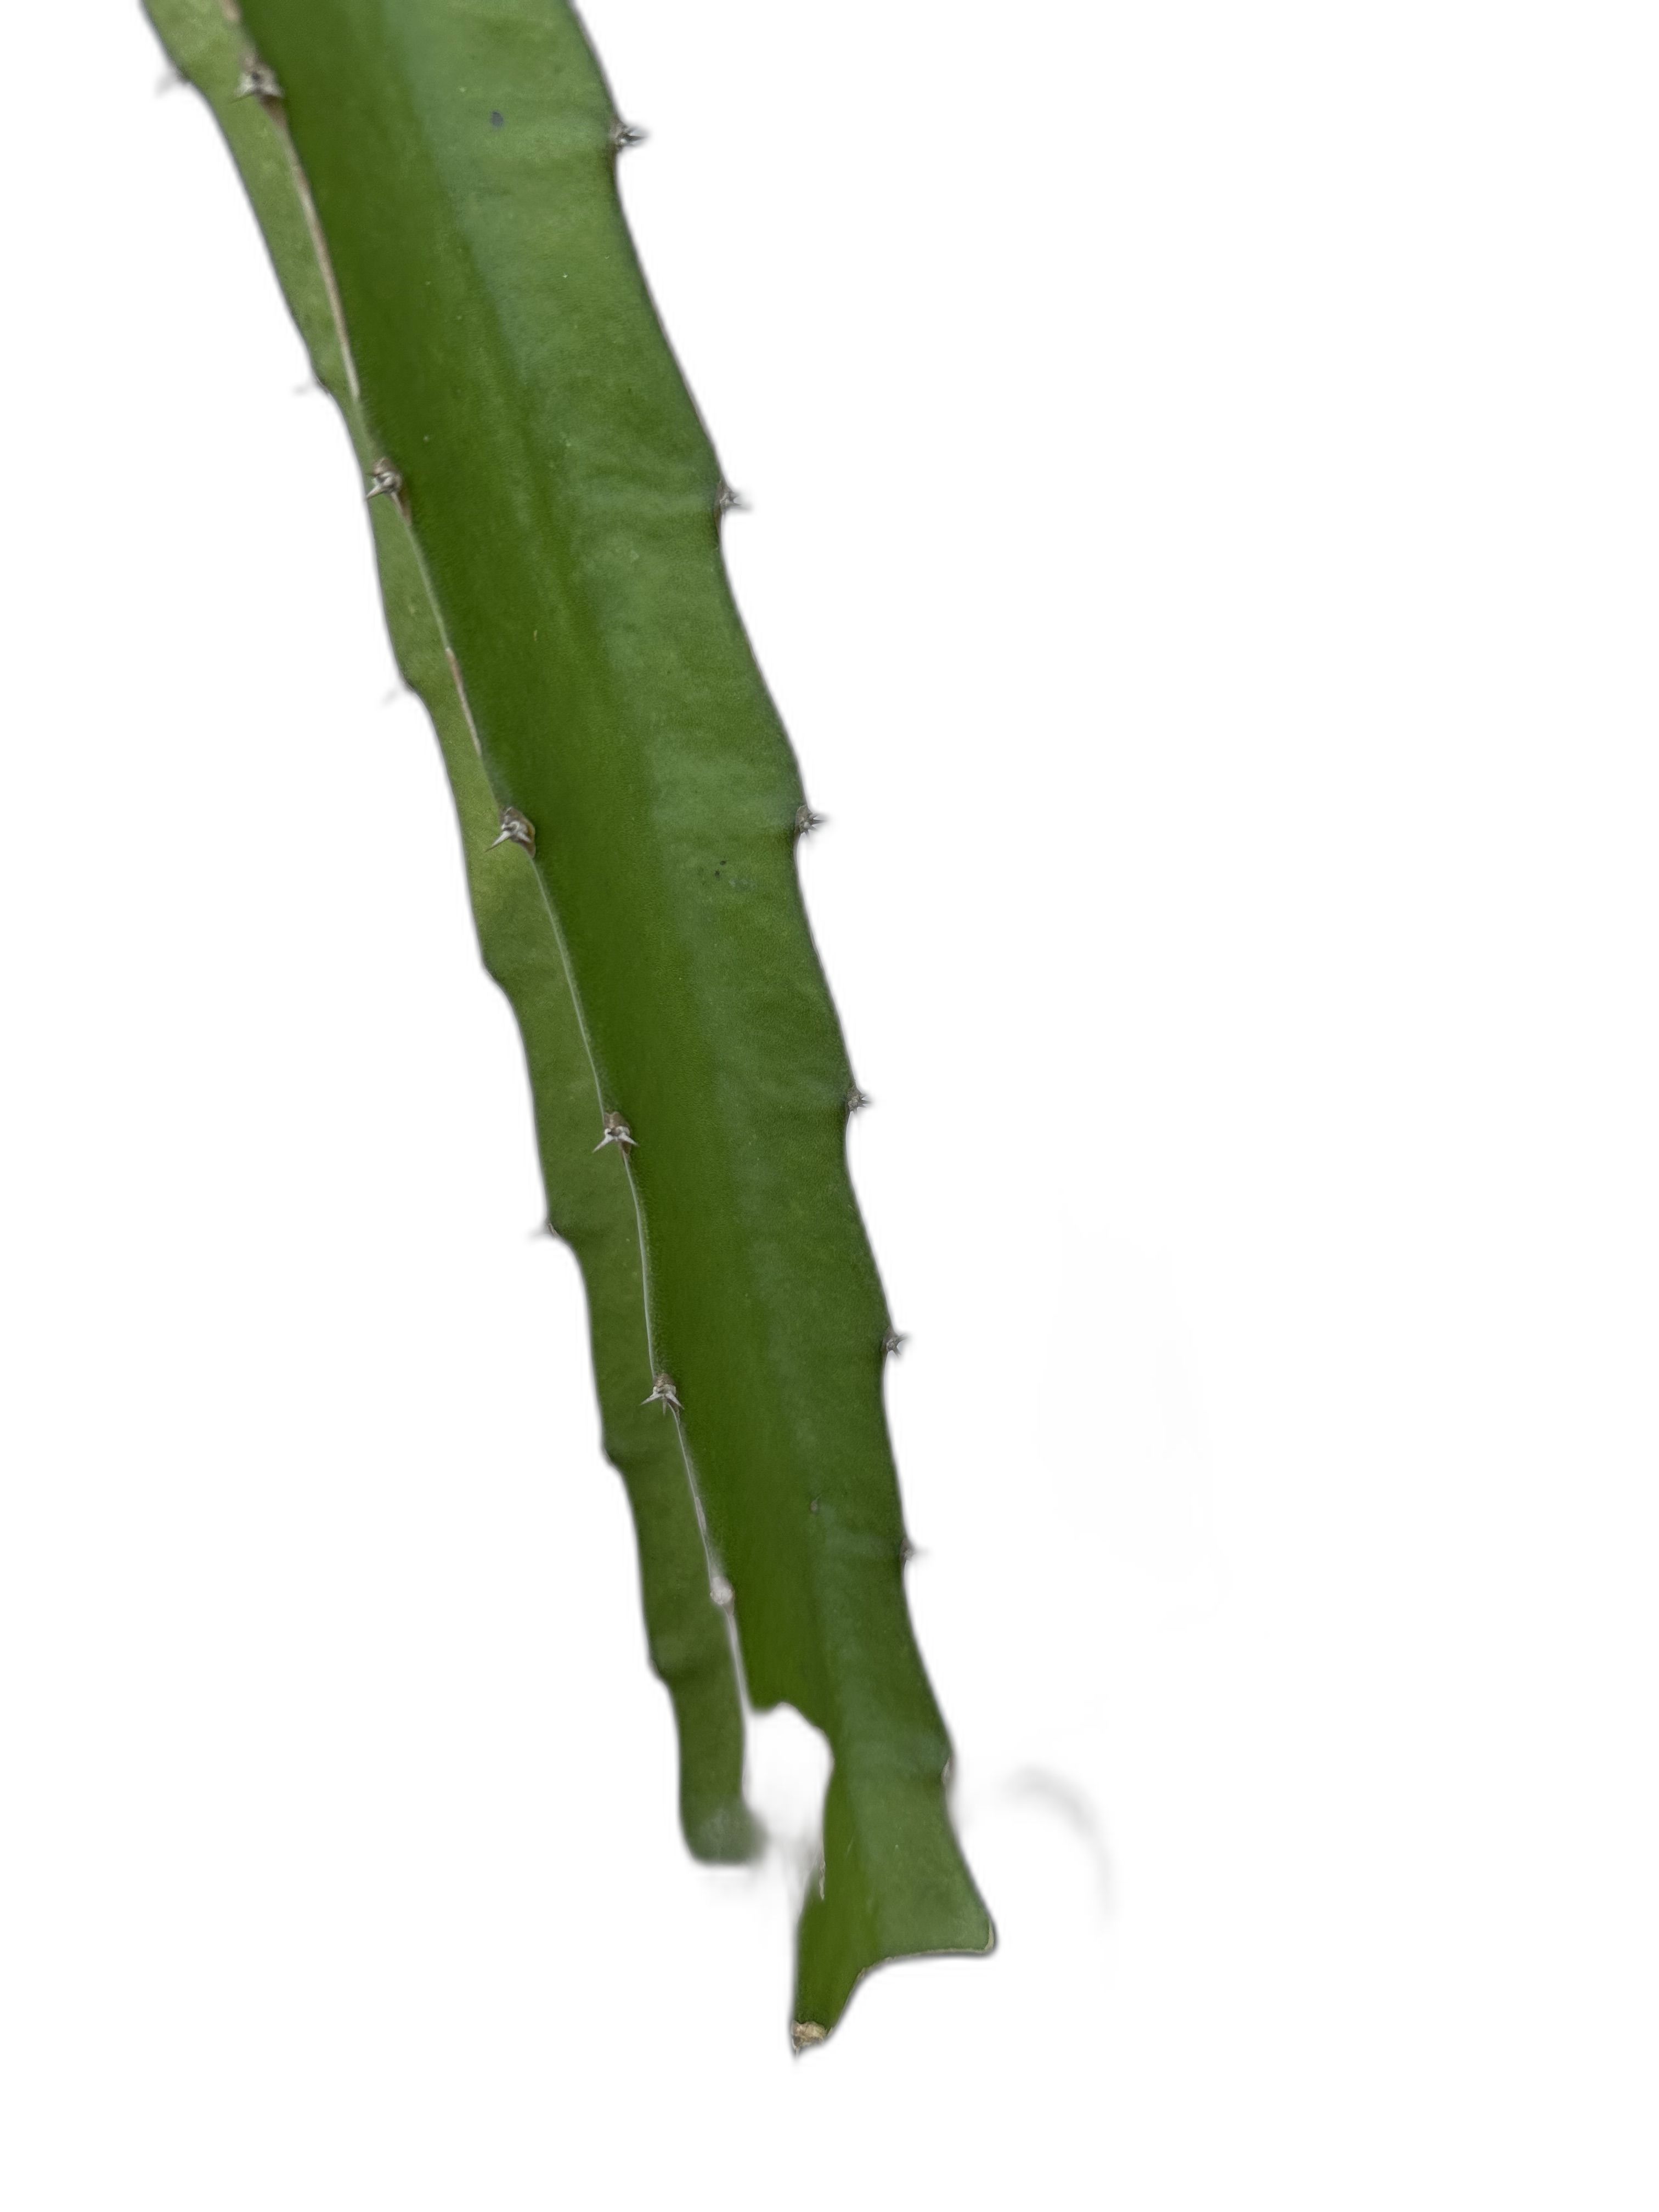
Label: Good leaf